Stewart Bradley (actor)

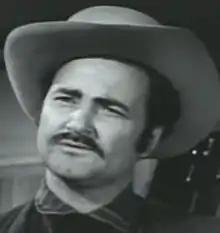
Bradley in "Frontier Doctor", 1959

James Francis Stewart (February 24, 1924 – December 22, 1995) was an American film and television actor. He was perhaps best known for playing Lieutenant Danton in the American soap opera television series "Days of Our Lives" from 1967 to 1981.